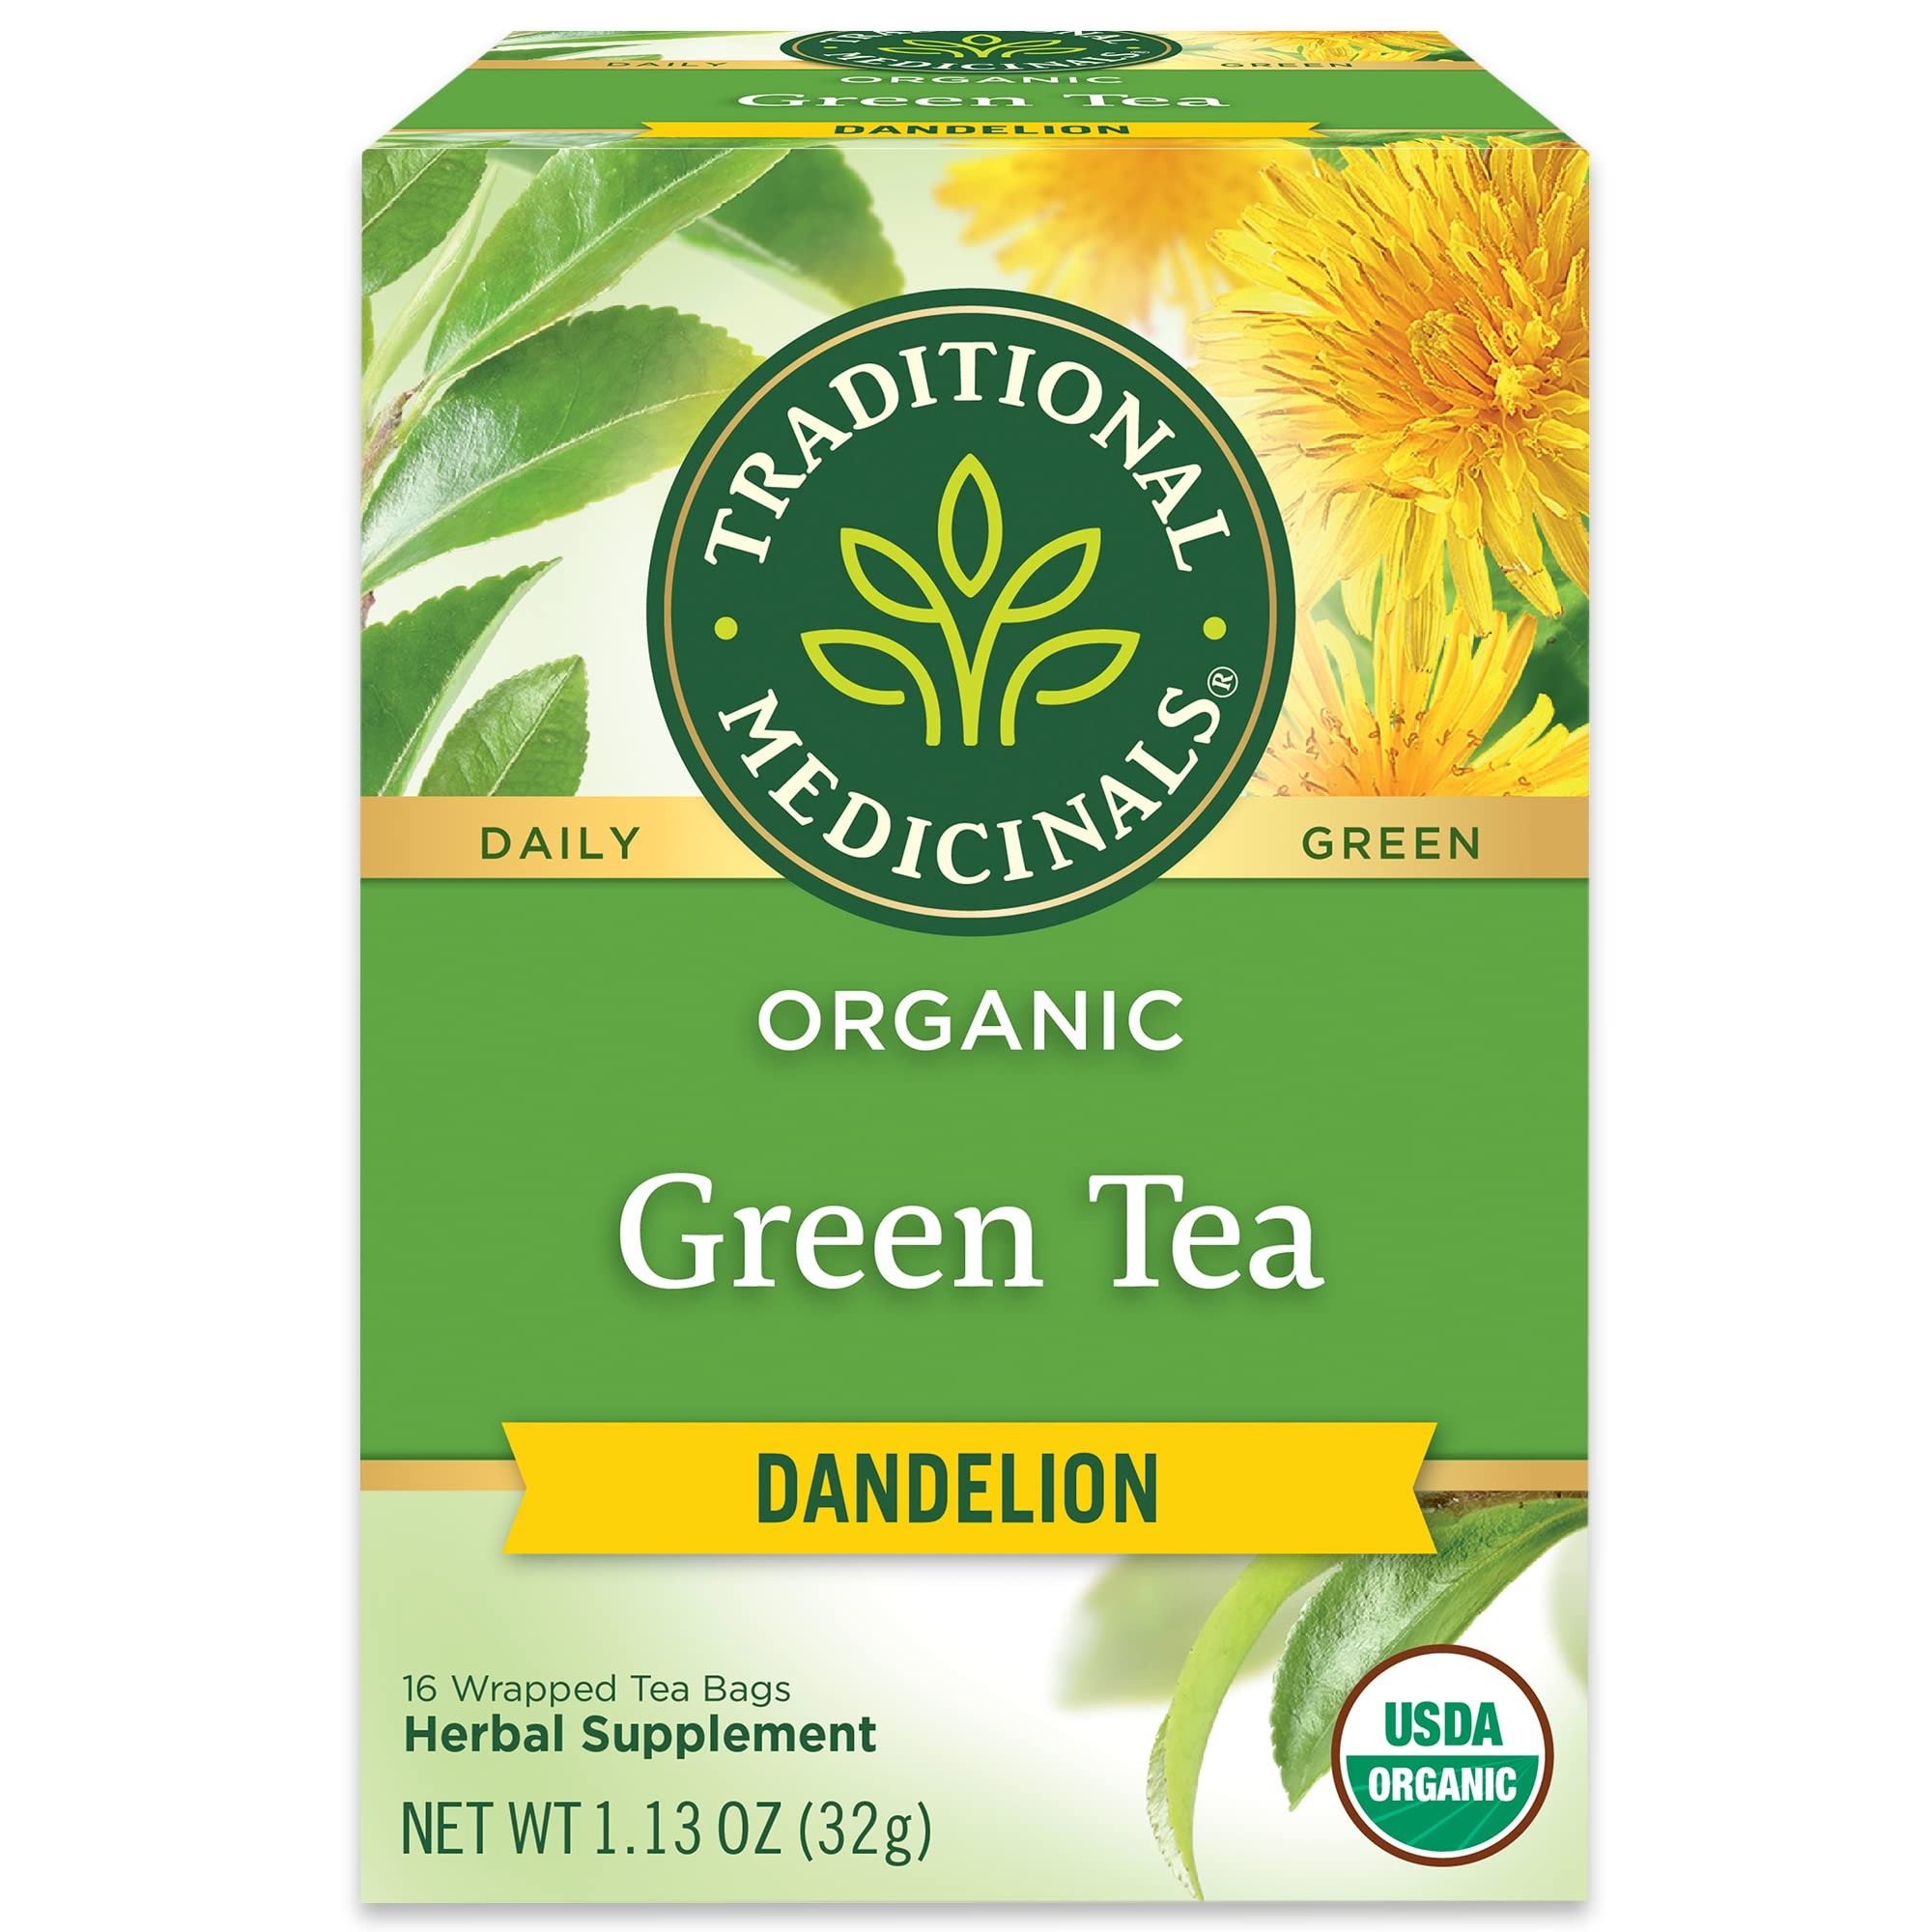
Item Name: Traditional Medicinals Tea, Organic Green Tea Dandelion, Liver Support, 16 Tea Bags
Bullet Point 1: HERBAL POWER: Mildly stimulating, while also supporting the liver.
Bullet Point 2: TASTE: Pleasantly roasted and mildly tannic.
Bullet Point 3: PLANT STORY: We’ve paired time-honored green tea with the rooty earthiness of dandelion, one of herbalism’s best plants for supporting the body’s natural detoxification processes.
Bullet Point 4: Each tea bag contains approximately 20 mg of naturally occurring caffeine from green tea leaf; USDA Certified Organic. Non-GMO Verified. Kosher. Certified B Corp.
Bullet Point 5: 1 carton containing 16 tea bags
Value: 16.0
Unit: Count

Price: 5.285